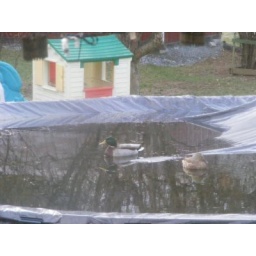
I thought this would be a cute pic, woke up this morning to ducks in the pool :)